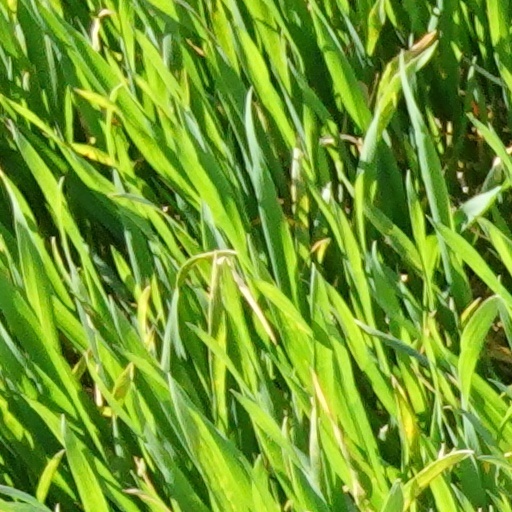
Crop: wheat